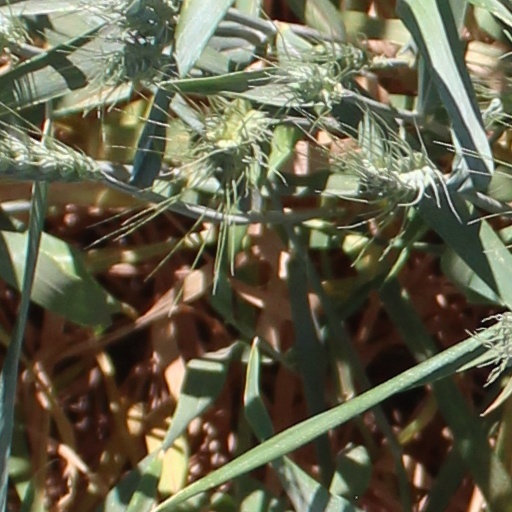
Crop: wheat